Palo Alto, California

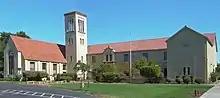
Palo Alto High School, built in 1918 in a Spanish Colonial Revival style

Palo Alto serves as a central economic focal point of the Silicon Valley and is home to more than 7,000 businesses employing more than 98,000 people. In the mid-1950s Palo Alto had a railroad village feel and the streets were lined with bungalows and prim storefronts. At a time when only 7 percent of American adults had completed four years of college, more than a third of men living in the Palo Alto suburb had a college degree. In 1949 Wallace Sterling had been appointed as Stanford's president and Frederick Terman became provost. The fledgling Stanford University was reorganized, offering applied educational programs on physics, material science, and electrical engineering. Stanford's basic research capabilities were built up and the laboratory facilities for applied work were brought together in the Stanford Electronics Laboratories.